Alt-Tempelhof (Berlin U-Bahn)

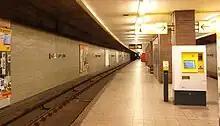
Platform

Rough construction of the Alt-Tempelhof station was finished in 1962, while the other stations of the extension to Alt-Mariendorf were not built until the following year. They were all opened at once on 28 February 1966, at which time Line C was renamed Line 6; in 1984 it became U6.